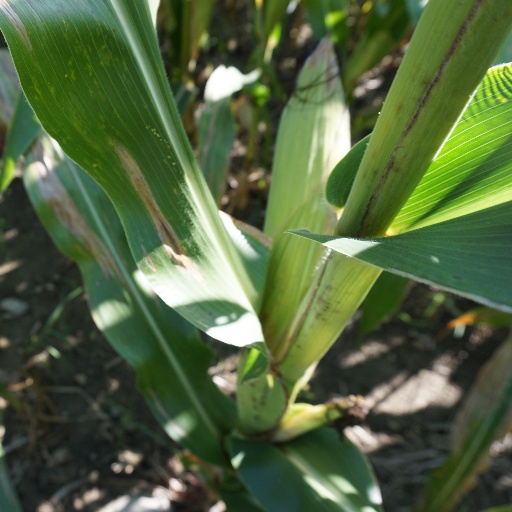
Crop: maize; corn